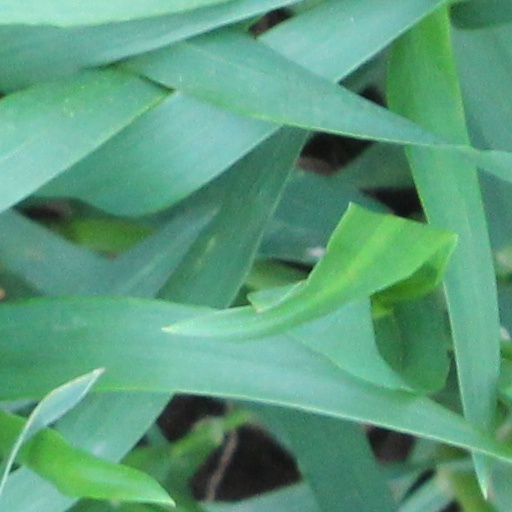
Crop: wheat